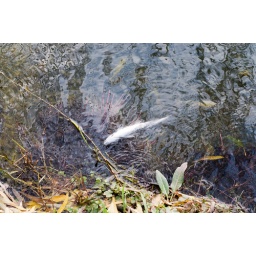
the fish was died in the water.I was so worry about the quality of the water.look at the water pls , it's strange.